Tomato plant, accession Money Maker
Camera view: vertical (180 deg); turntable rotation: 270 degrees
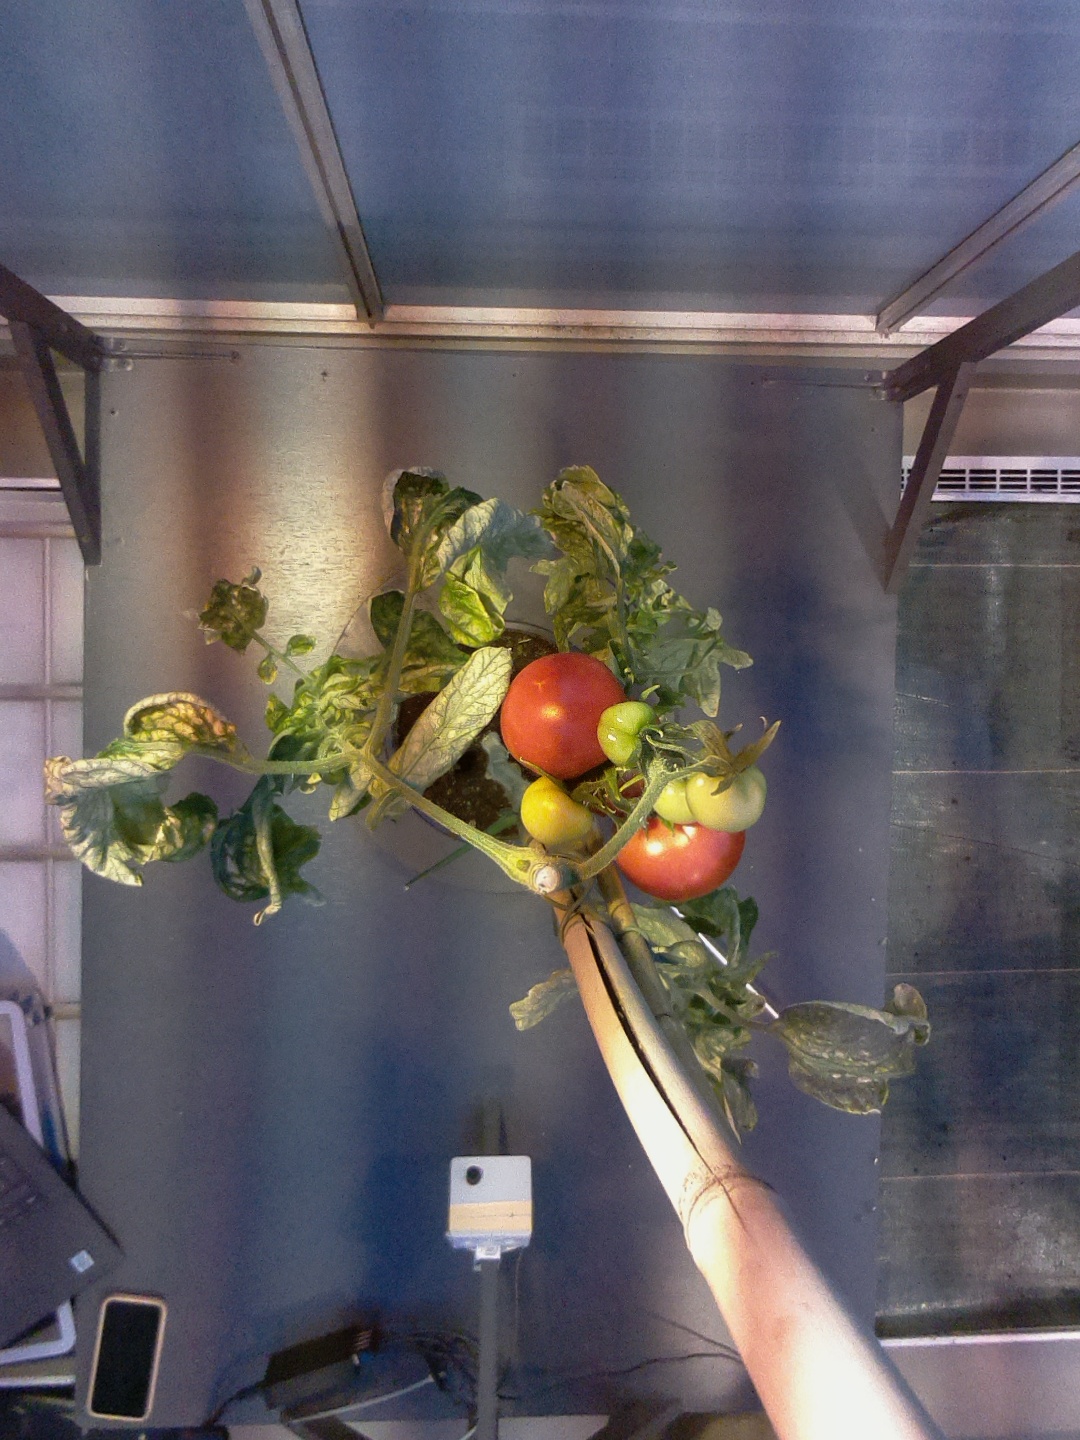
BBCH growth stage 85: 50%-60% of fruits show typical fully ripe color